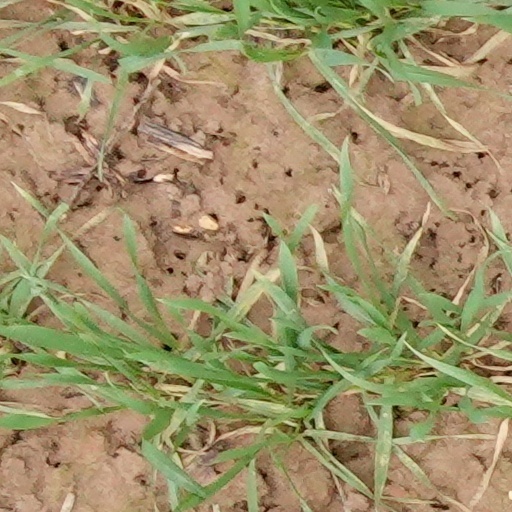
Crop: wheat